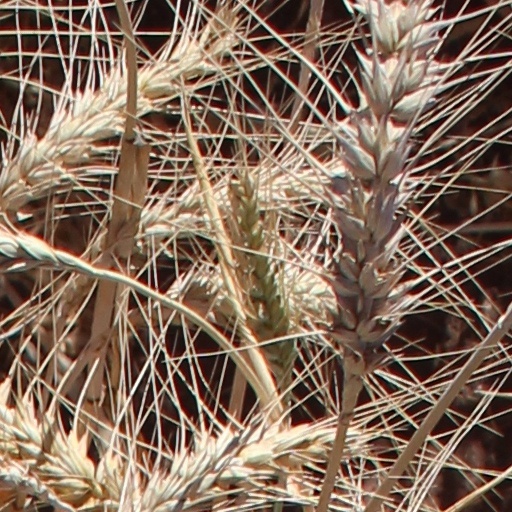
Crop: wheat